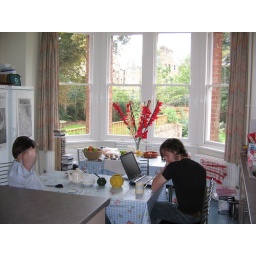
The excellent kitchen in the Crick Road house, window view. Also, Jonathan and Skylar.